Catherine Jagiellon

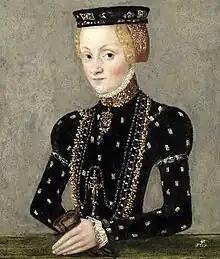
Portrait by Lucas Cranach the Younger

Catherine Jagiellon (Lithuanian: "Kotryna Jogailaitė"; 1 November 1526 – 16 September 1583) was a princess of the Polish–Lithuanian Commonwealth and Queen of Sweden from 1569 as the wife of King John III. Catherine had significant influence over state affairs during the reign of her spouse. She negotiated with the pope to introduce Counter-Reformation in Sweden. She was the mother of Sigismund III Vasa.